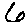
Label: 6